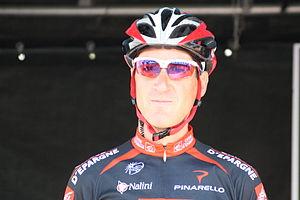
Francisco Pérez Sánchez, lors de la présentation des équipes des 4 jours de Dunkerque 2010